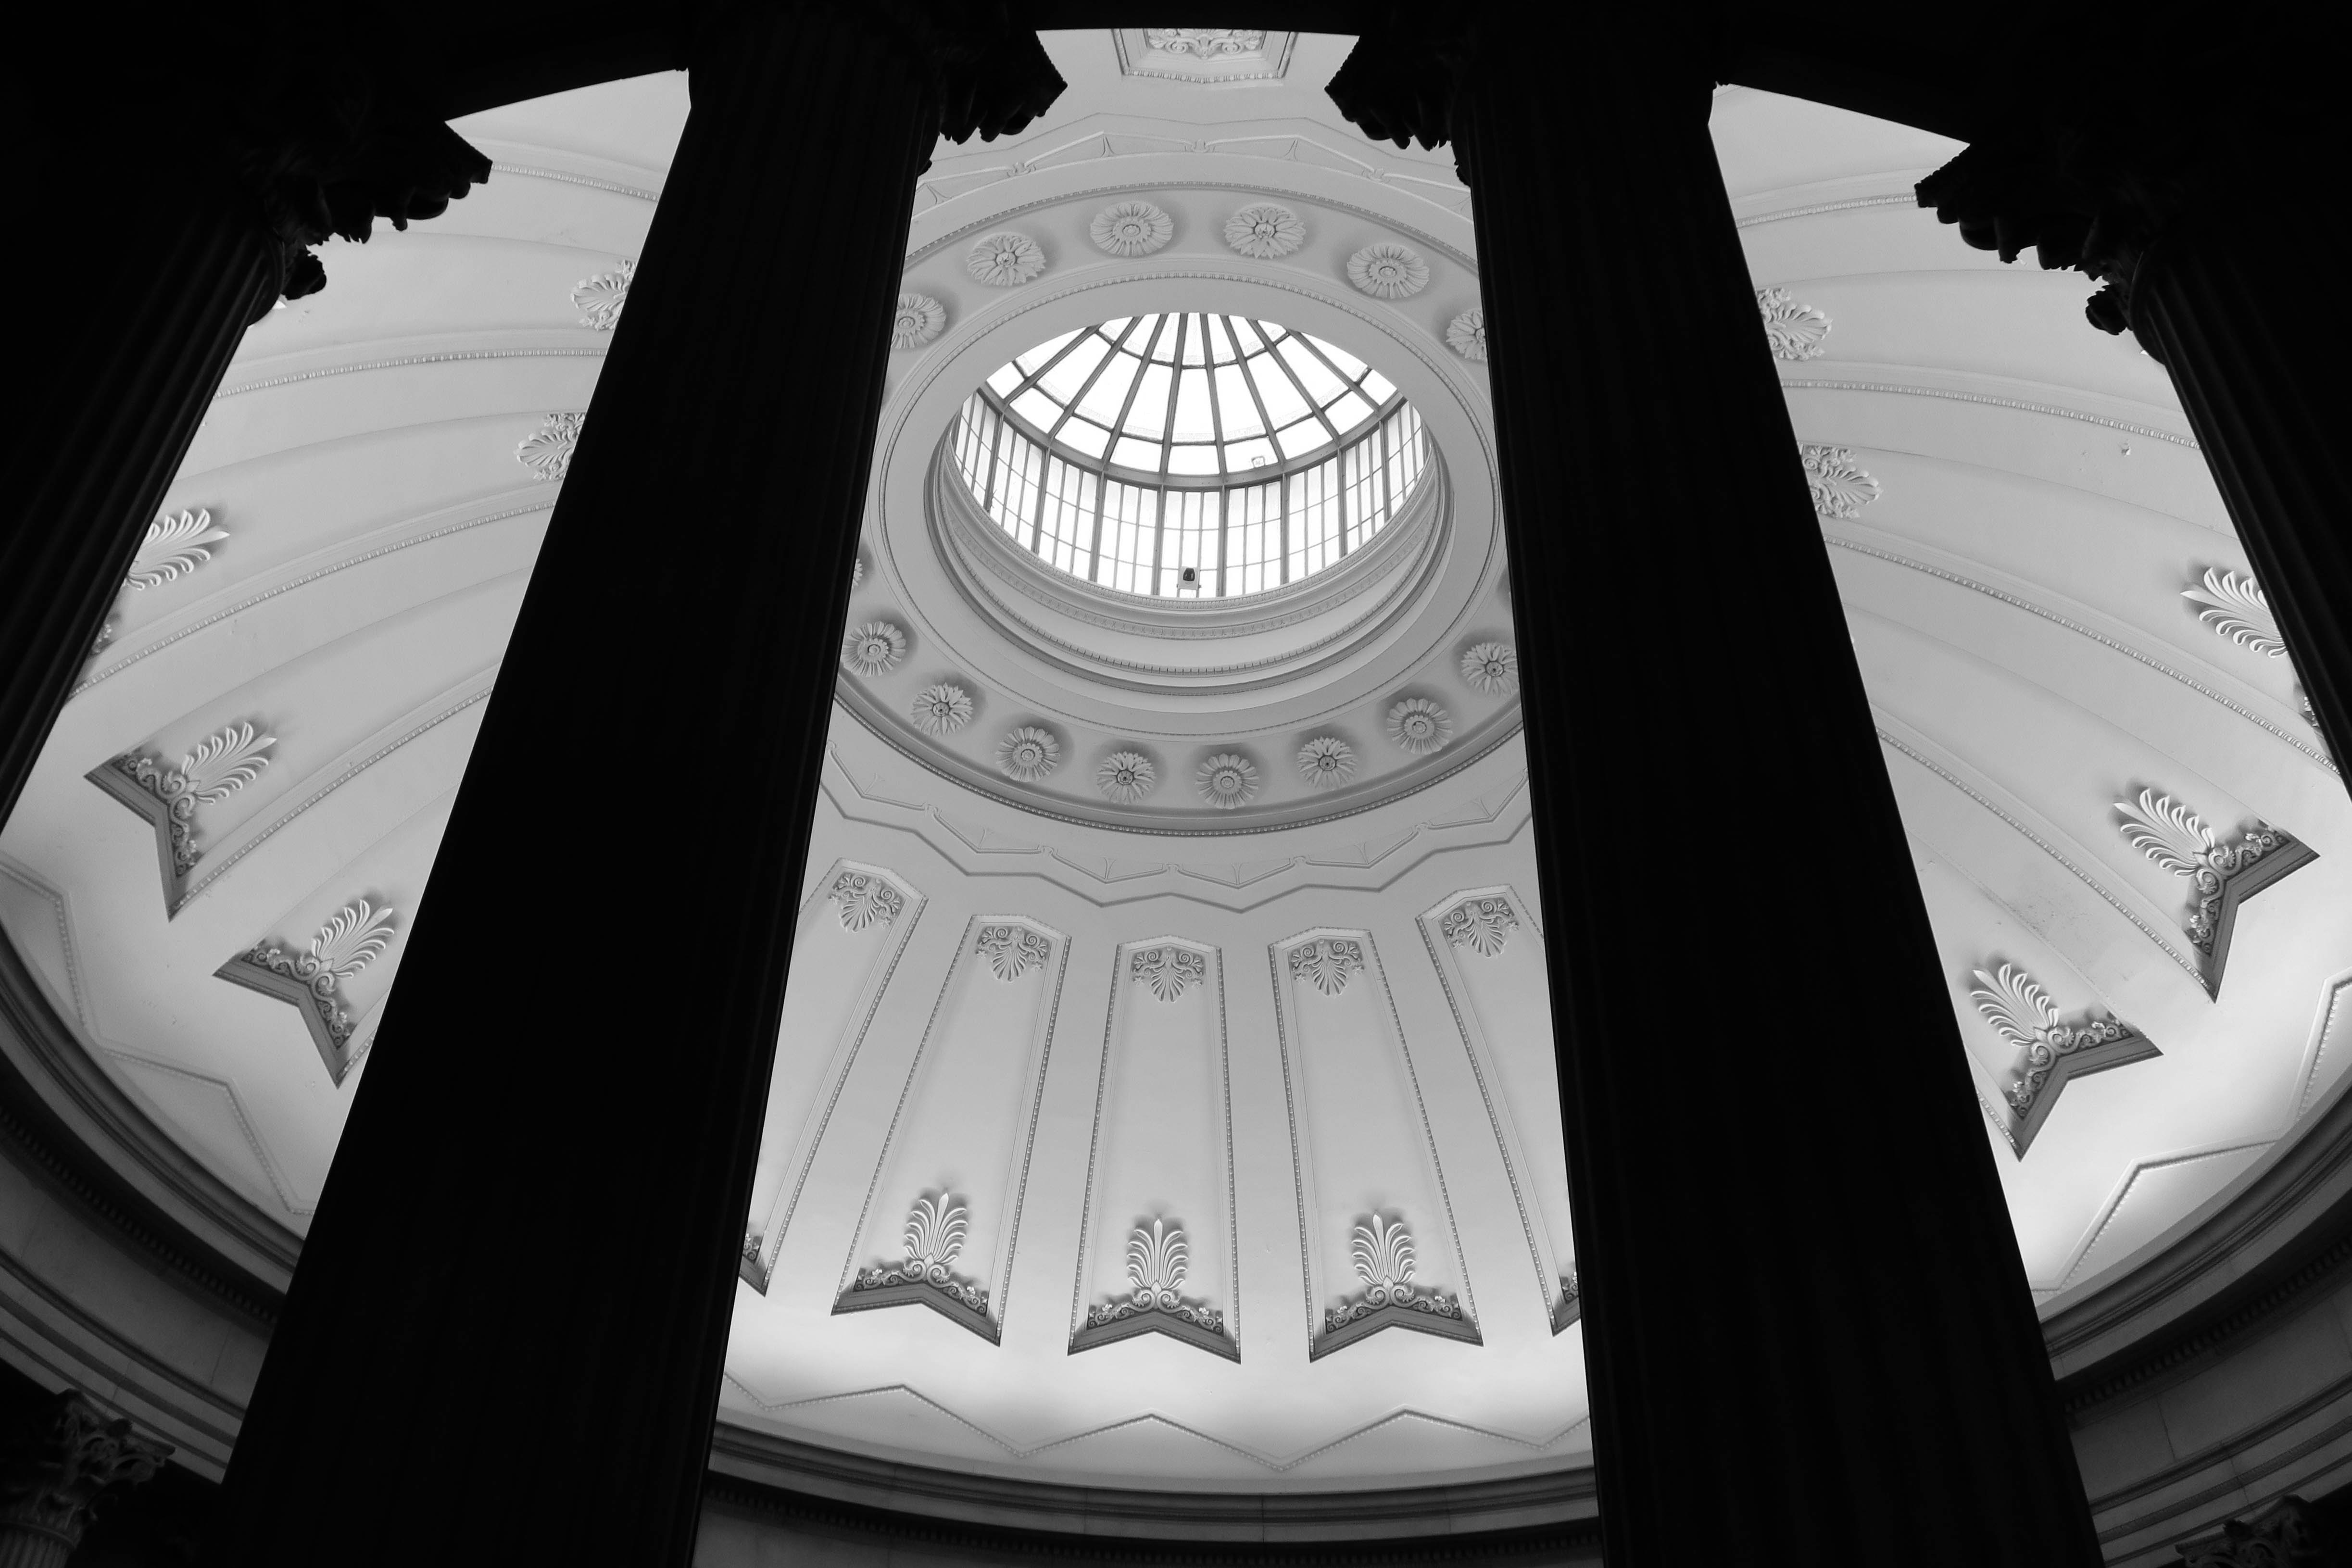
light, black and white, white, photography, window, darkness, black, monochrome, lighting, design, symmetry, photograph, shape, monochrome photography